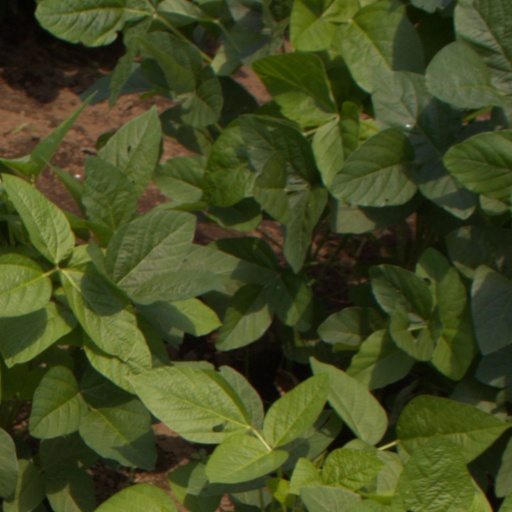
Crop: soybean